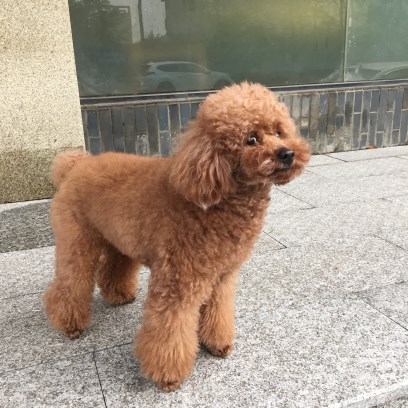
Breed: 7449-n000128-teddy